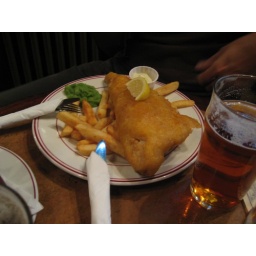
time for another fish &amp;amp; chips! this one at the dog &amp;amp; duck, in soho.